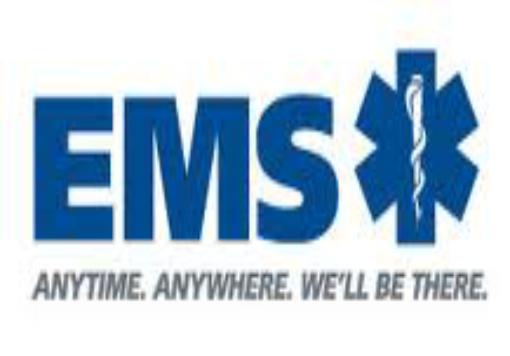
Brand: EMS
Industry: Transportation